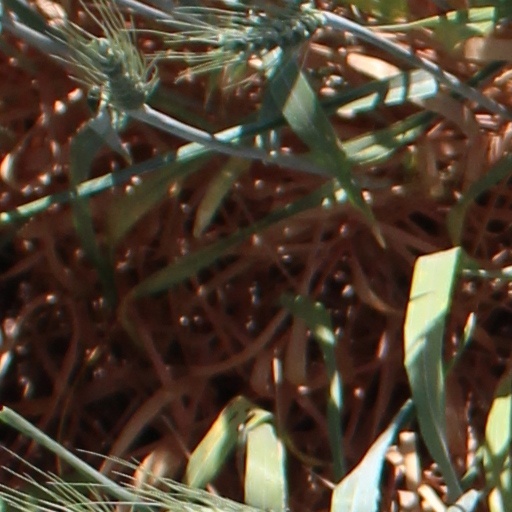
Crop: wheat